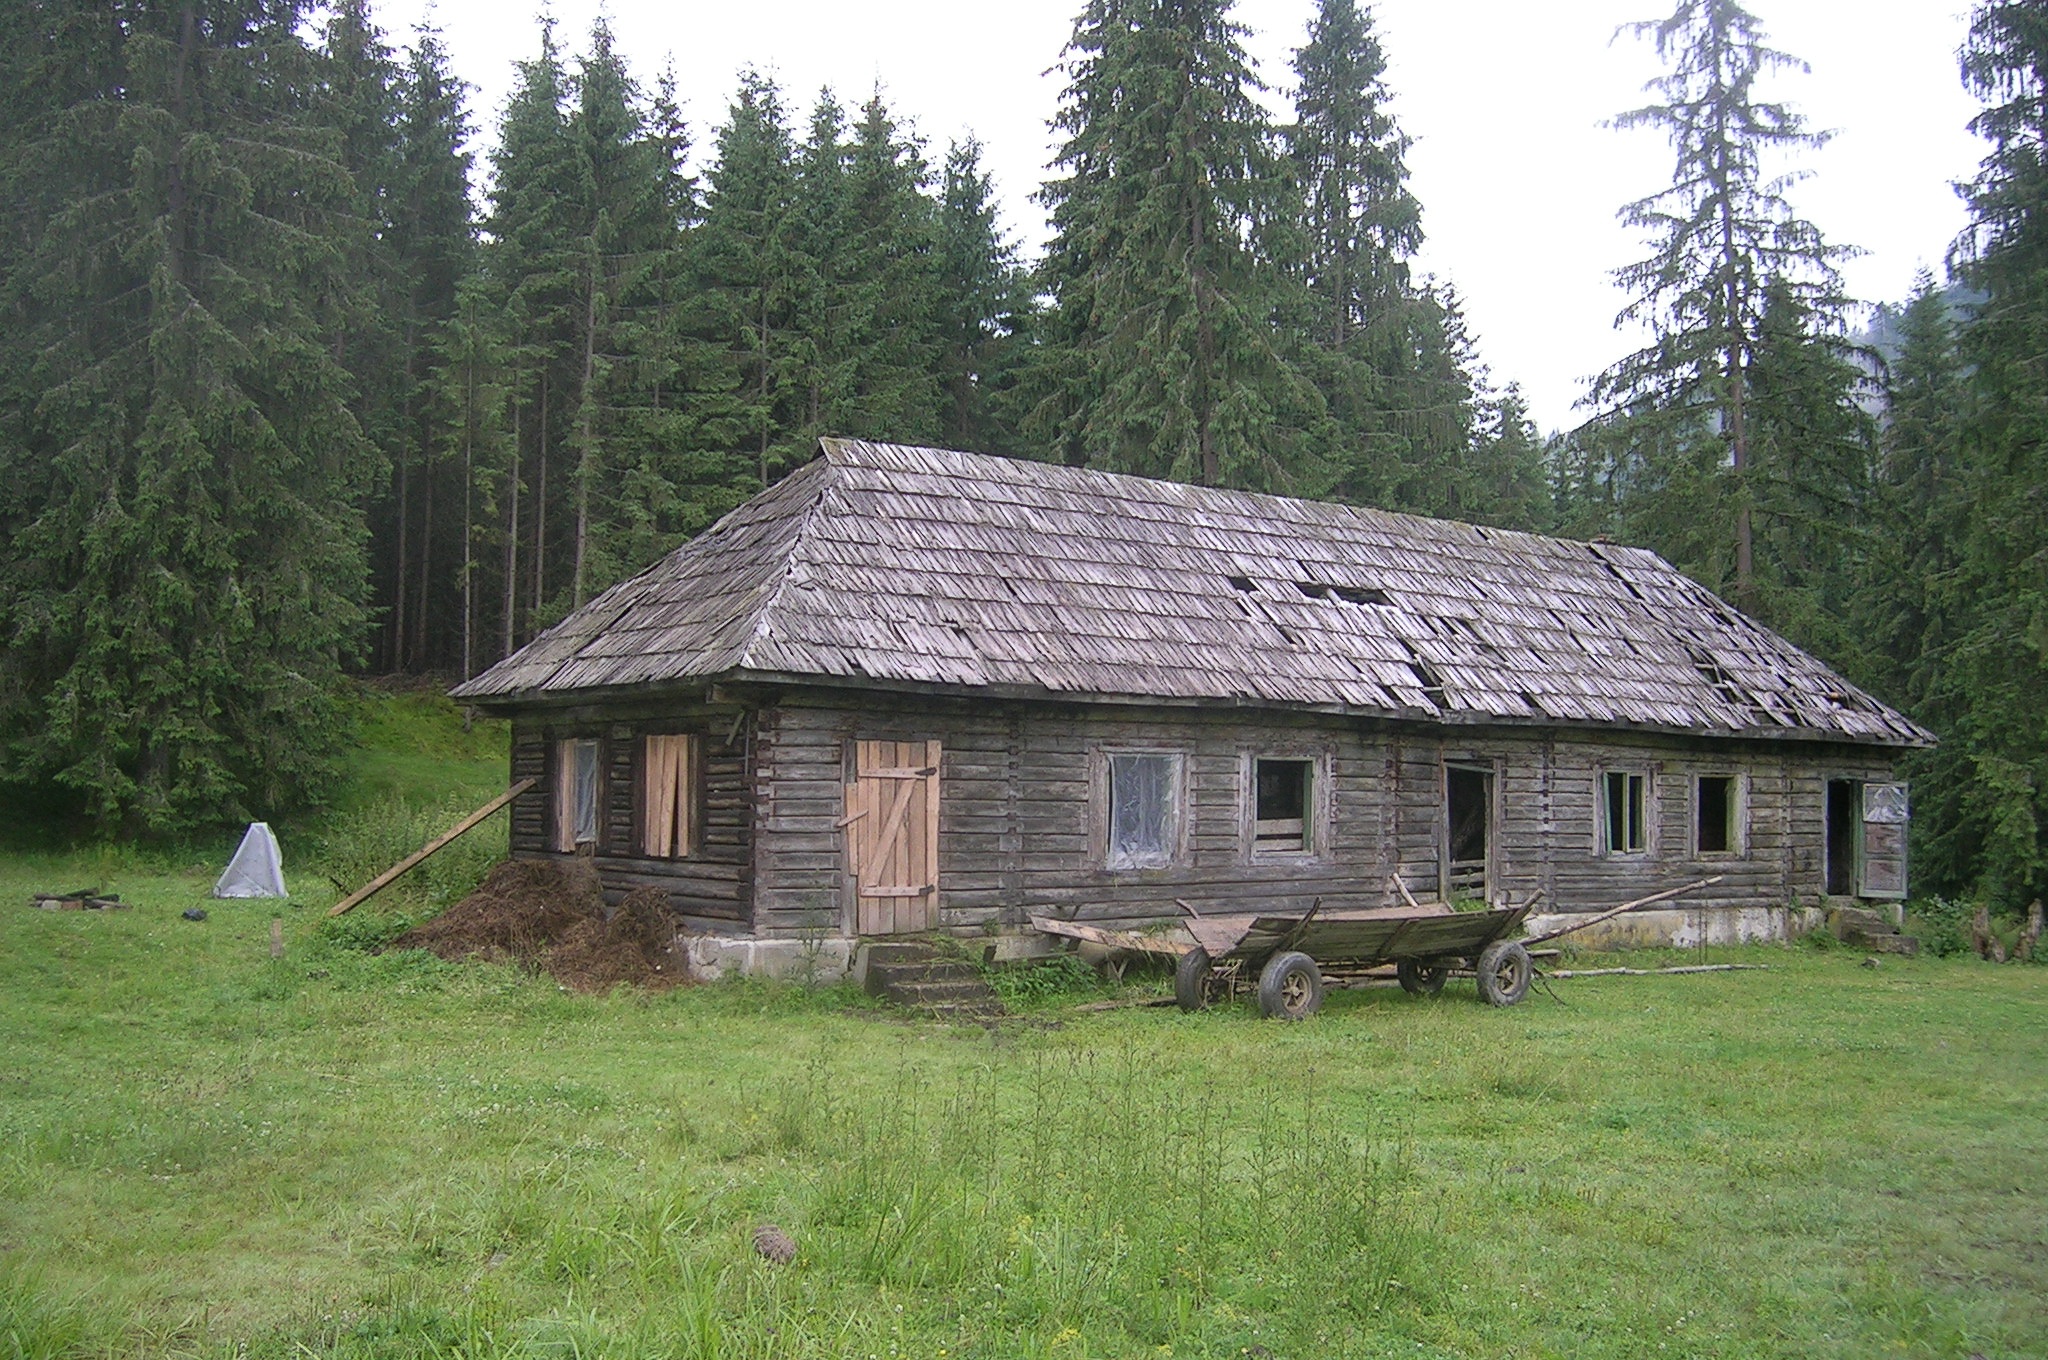
forest, farm, cart, house, building, barn, home, hut, shack, cottage, property, wooden house, farmhouse, estate, log cabin, romania, rural area